Côte-de-Liesse station

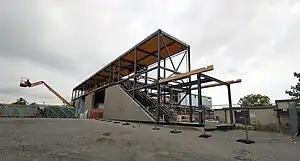
Station under construction, 2021

Côte-de-Liesse station is a planned interchange station in the borough of Saint-Laurent in Montreal, Quebec, Canada. It is planned to be operated by CDPQ Infra and serve the Réseau express métropolitain (REM) system. It will also be the terminus of Exo's Mascouche line. The station was known as Correspondance A-40 during development, named after Quebec Autoroute 40.